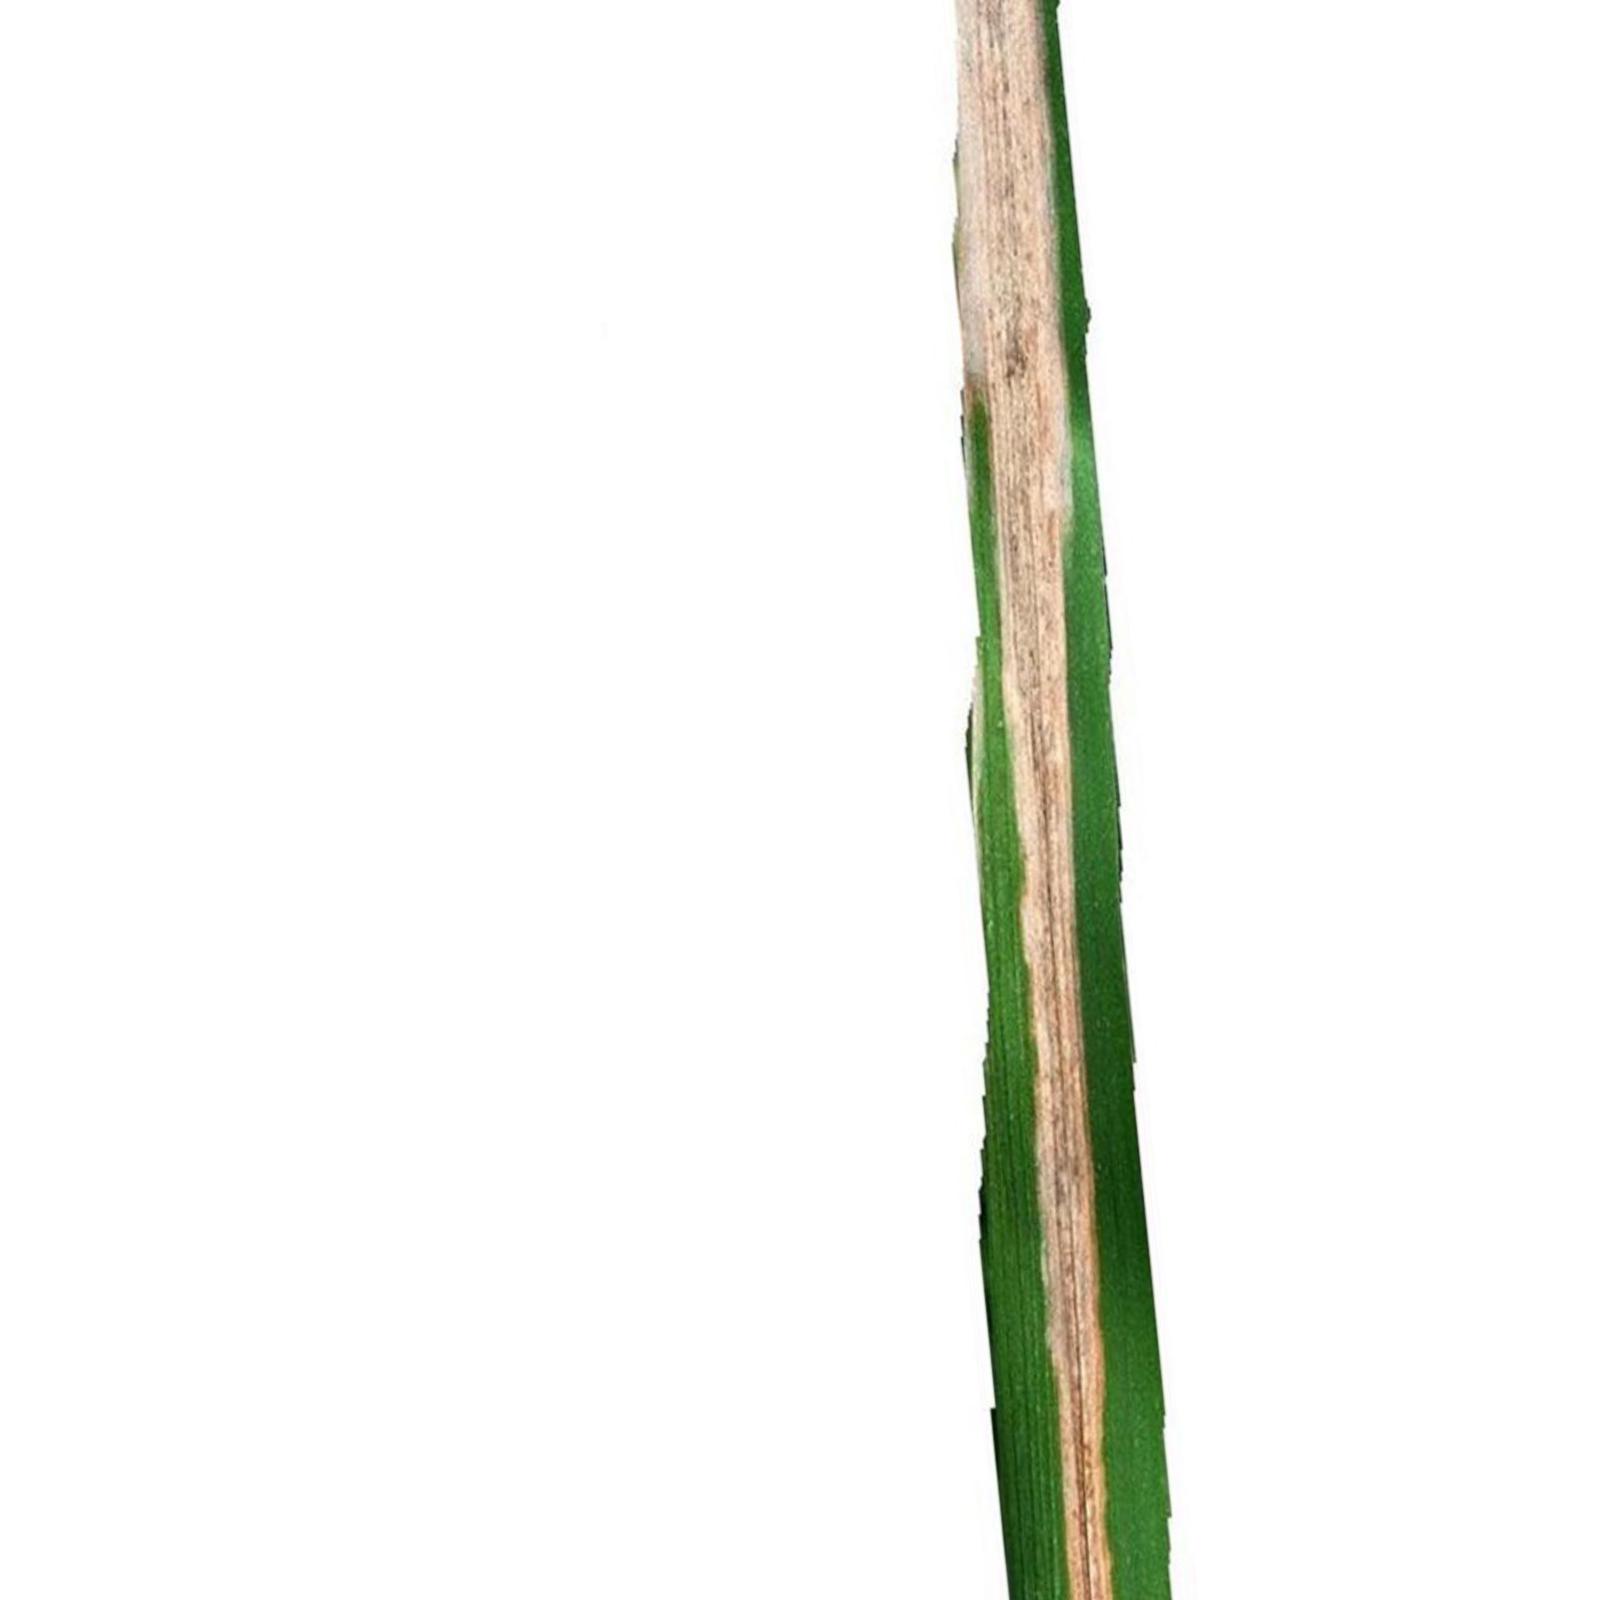
Nhãn: Bệnh Bạc lá (Bacterial leaf blight)